Duane E. Dewey

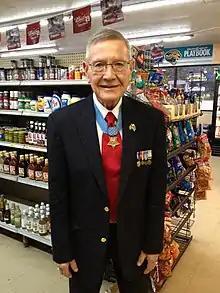
CPL Dewey 2013

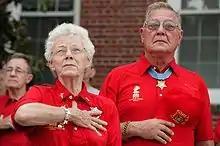
Dewey and his wife in 2004

The President of the United States takes pride in presenting the MEDAL OF HONOR to